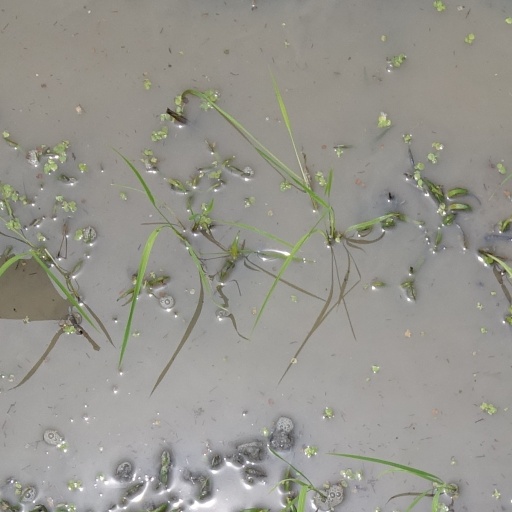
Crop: rice